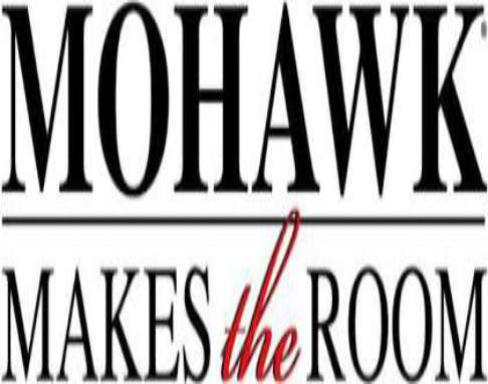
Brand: mohawk-2
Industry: Leisure